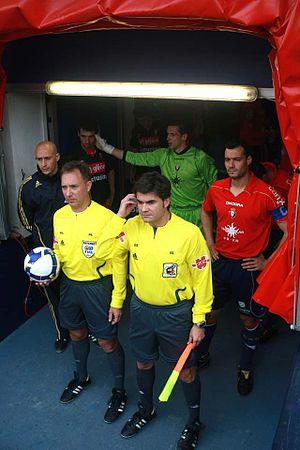
Luis Medina Cantalejo est un arbitre international espagnol de football.